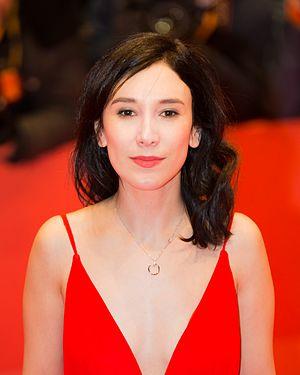
Game of Thrones [geɪm əv θɹoʊnz], également appelée Le Trône de fer selon le titre français de l'œuvre romanesque dont elle est adaptée, est une série télévisée américaine médiéval-fantastique créée par David Benioff et D. B. Weiss, diffusée entre le 17 avril 2011 et le 19 mai 2019 sur HBO.
Le Festival international du film d'Odessa est un festival annuel du film tenu au milieu du mois de juillet à Odessa, en Ukraine et qui s'est tenu pour la première fois du 16 au 24 juillet 2010.
Sibel Kekilli, née le 16 juin 1980 à Heilbronn dans le Bade-Wurtemberg en Allemagne, est une actrice allemande de cinéma.